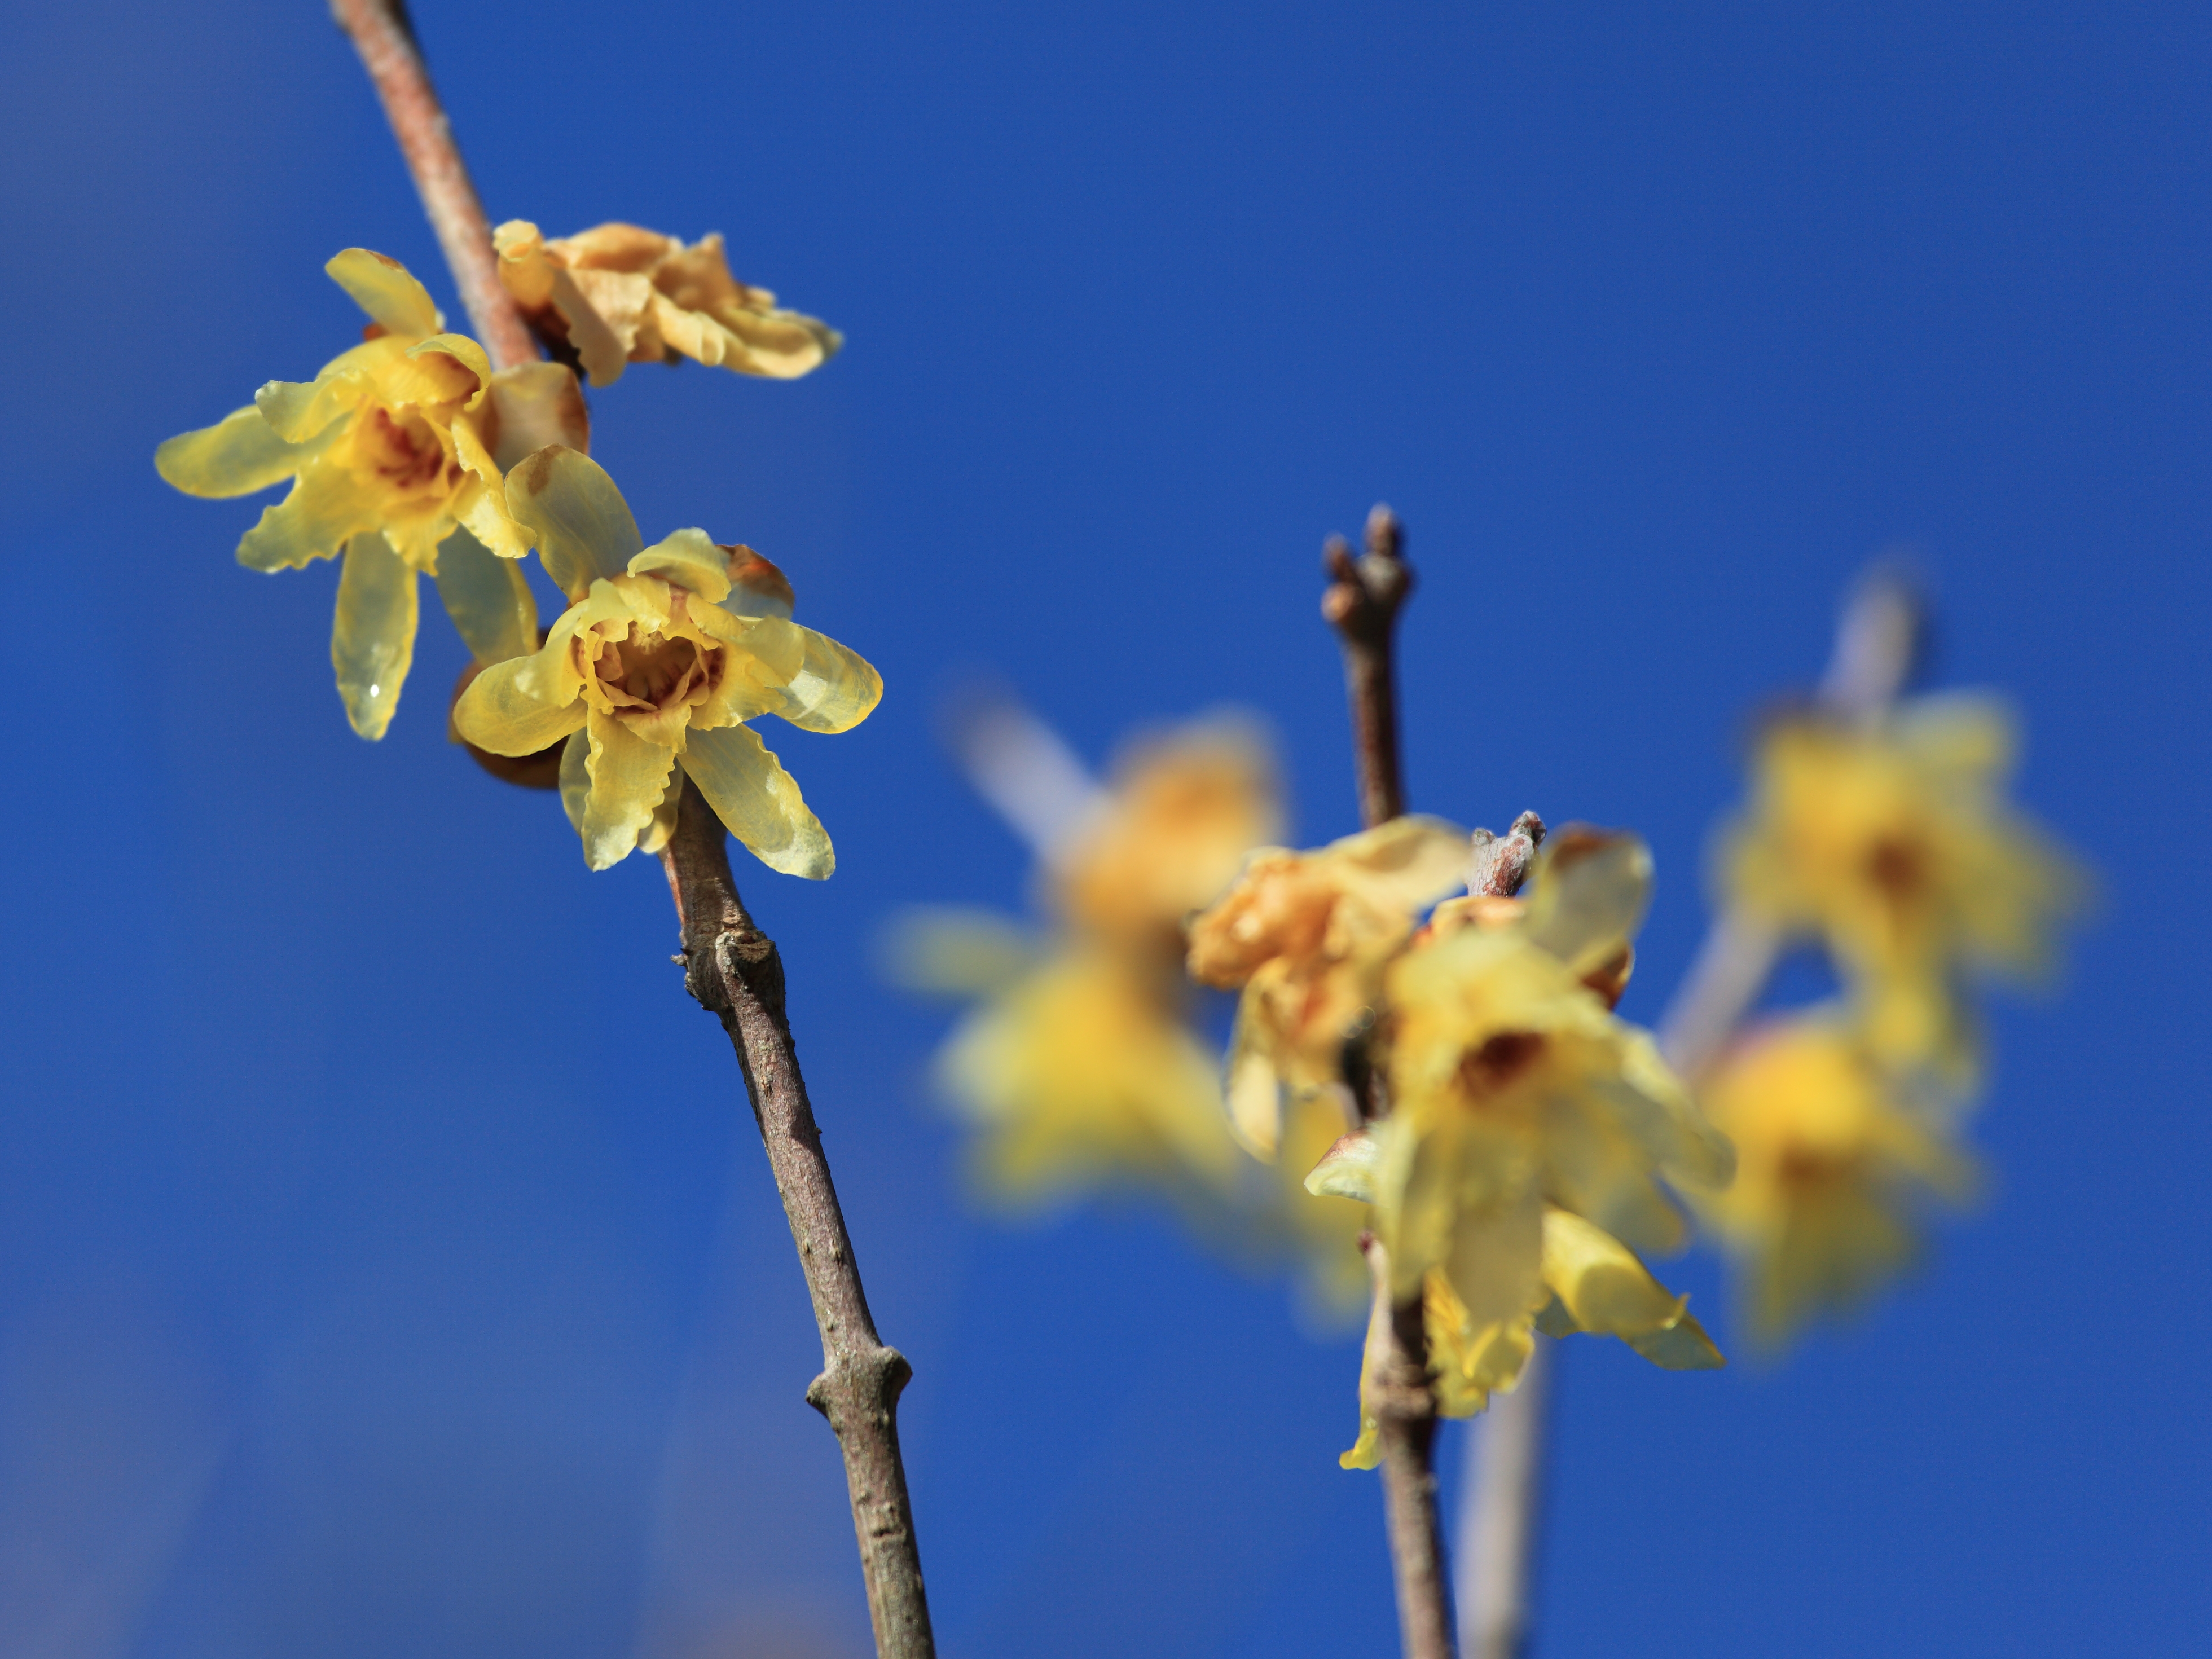
branch, blossom, winter, plant, photography, sweet, flower, pollen, high, produce, botany, yellow, flora, wildflower, 5d, hires, markii, hi, res, resolution, chimonanthus, themacrogroup, macro photography, flowering plant, taxonomy genus chimonanthus, plant stem, land plant